Wegener–Bergeron–Findeisen process

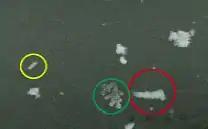
Different ice crystals present together in a cloud

As the ice crystals grow, they can bump into each other and splinter and fracture, resulting in many new ice crystals. There are many shapes of ice crystals to bump into each other. These shapes include hexagons, cubes, columns, and dendrites. This process is referred to as "ice enhancement" by atmospheric physicists and chemists.